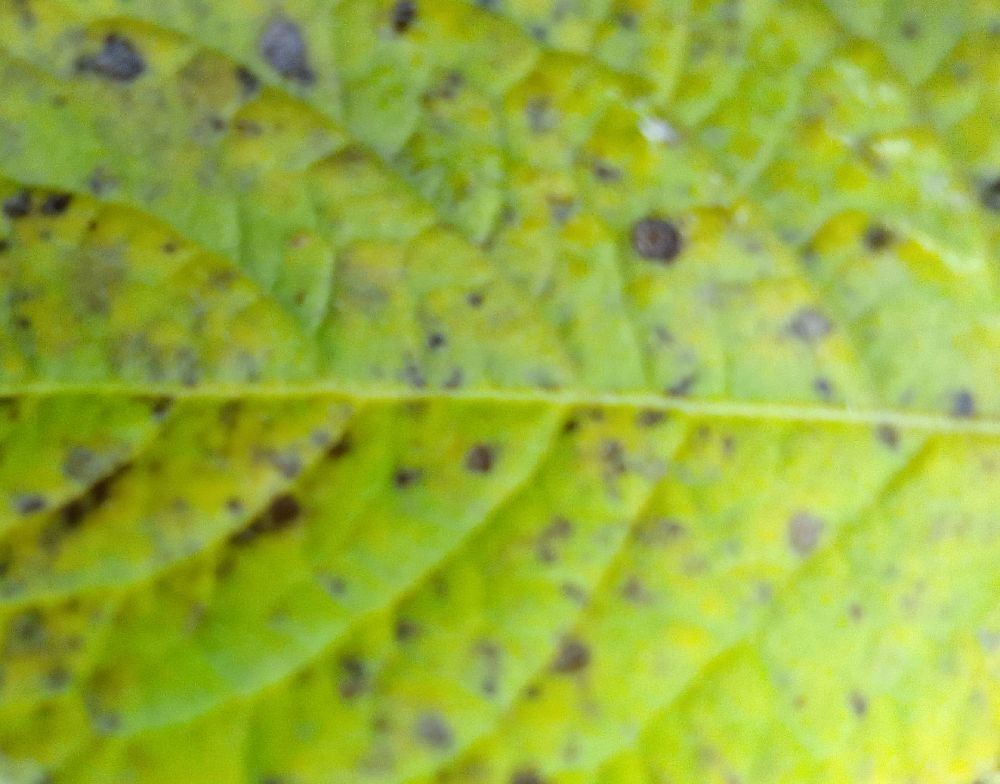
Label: Early blight